Strays (2023 film)

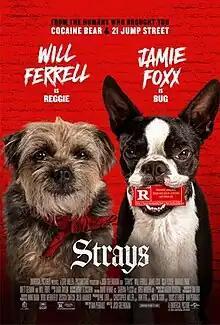
Theatrical release poster

Strays is a 2023 American comedy film directed by Josh Greenbaum and written by Dan Perrault. It follows an abandoned dog (voiced by Will Ferrell) who teams up with several strays (voiced by Jamie Foxx, Isla Fisher, and Randall Park) to get revenge on his abusive owner (Will Forte). The film also stars Harvey Guillén, Rob Riggle, Brett Gelman, Jamie Demetriou, Josh Gad, and Sofía Vergara.